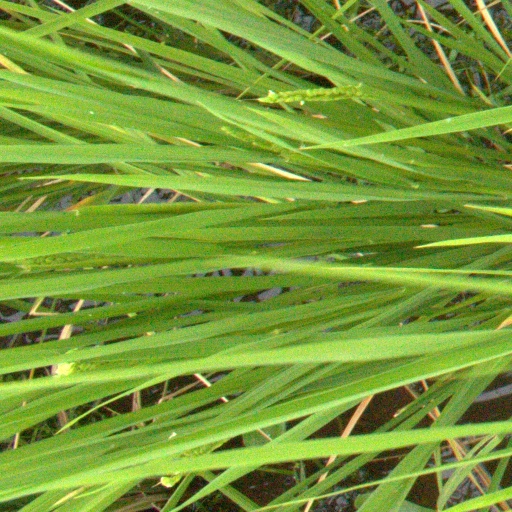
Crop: rice